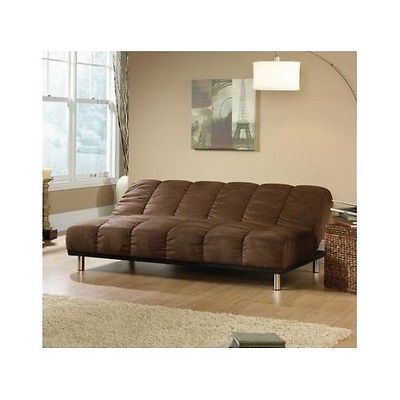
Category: sofa